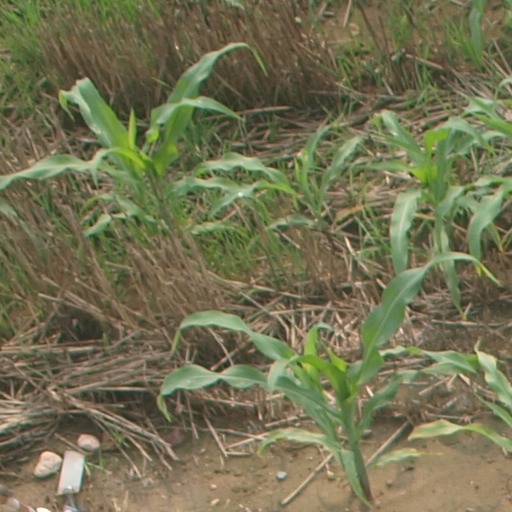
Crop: maize; corn